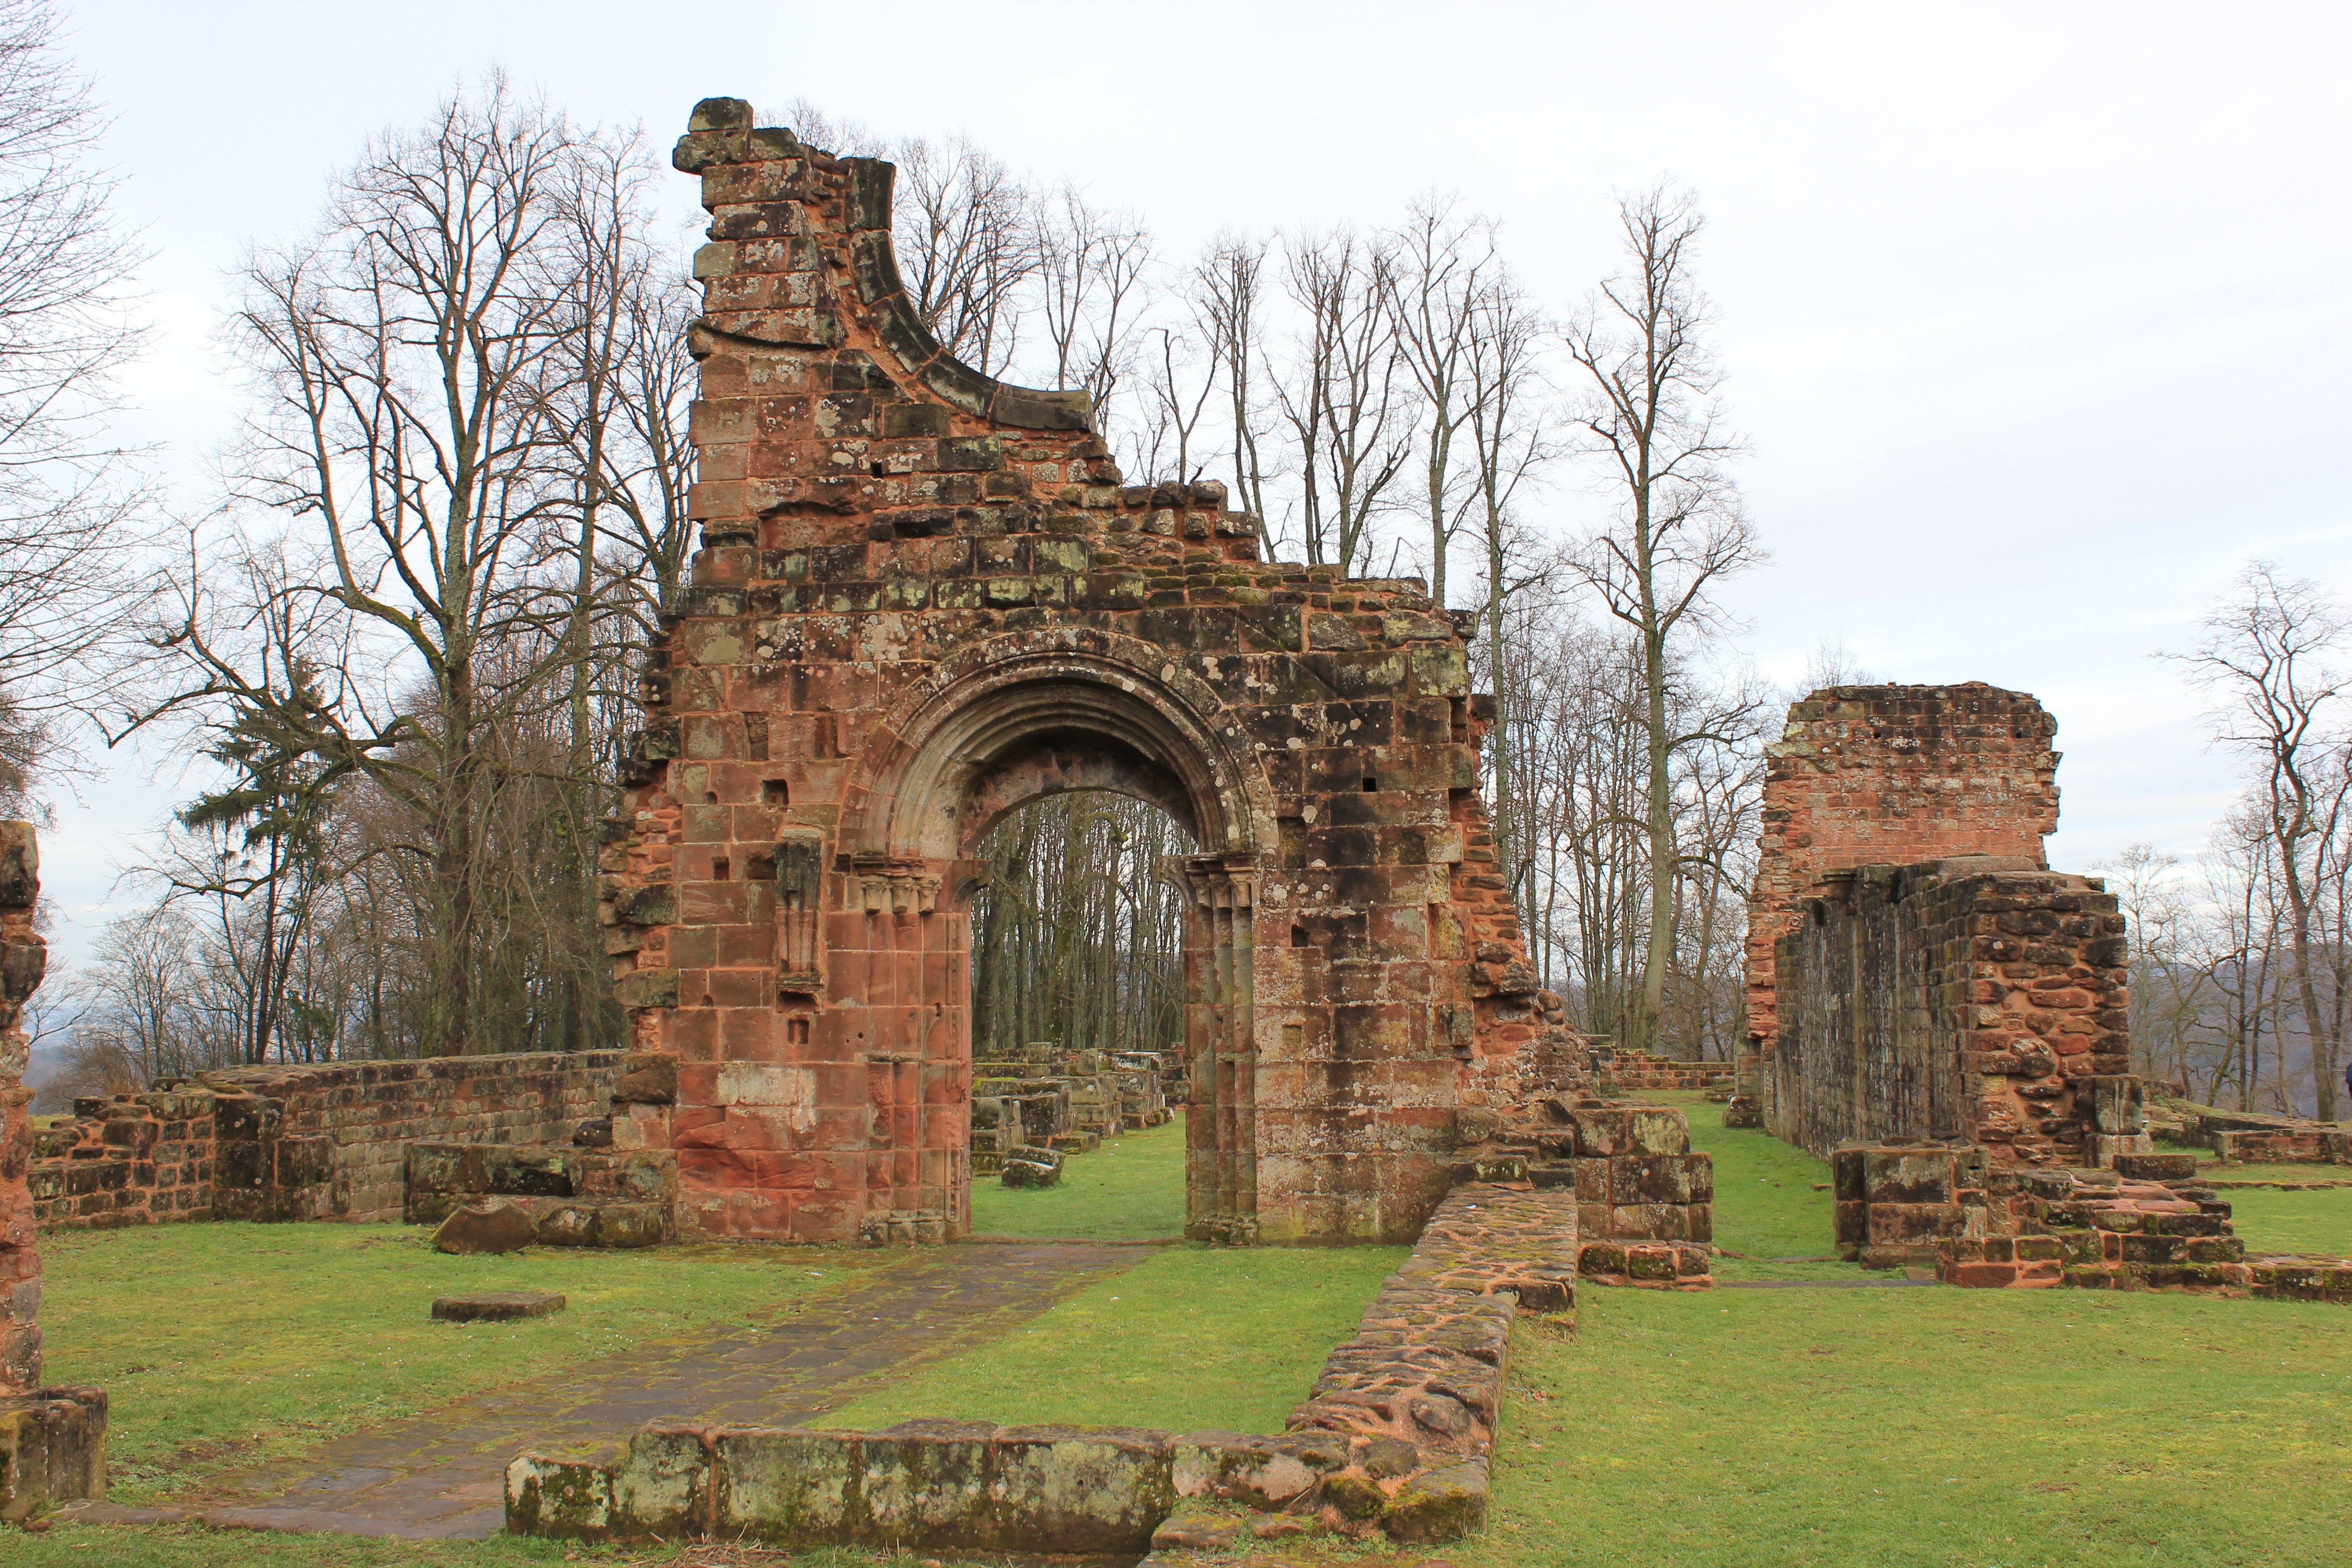
building, old, castle, chapel, ruin, place of worship, destroyed, places of interest, ruins, monastery, abbey, historically, middle ages, monastery ruins, remains of a wall, historic site, ancient history, woerschweiler